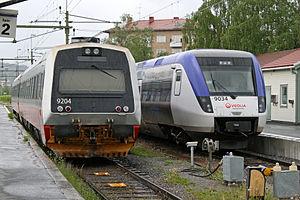
Le Nabotåget / Mittnabotåget est une ligne ferroviaire qui relie Trondheim/Heimdal dans le comté de Sør-Trøndelag à Östersund dans le Jämtland.